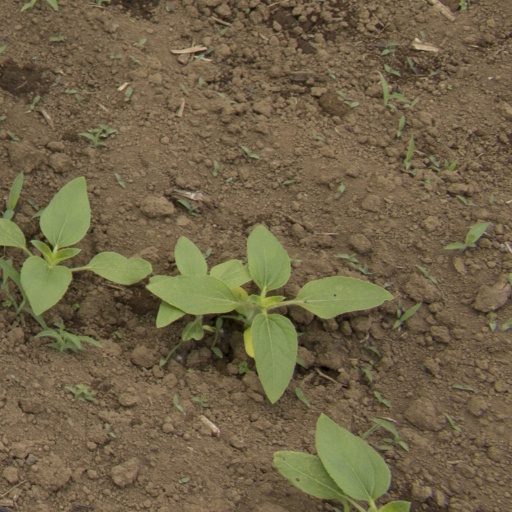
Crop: Jerusalem artichoke